Baxter Street Historic District

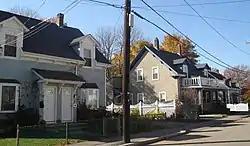
Baxter Street Historic District

The Baxter Street Historic District is a residential historic district roughly at 19-34 Baxter Street in Quincy, Massachusetts. It encompasses an enclave of four duplex worker housing units of a type called the "Quincy Cottage", which were built in the 1880s for workers in a locally important shoe manufacturing company. The district was listed on the National Register of Historic Places in 1989.